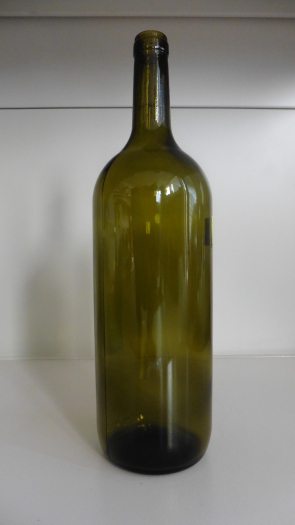
Waste category: glass